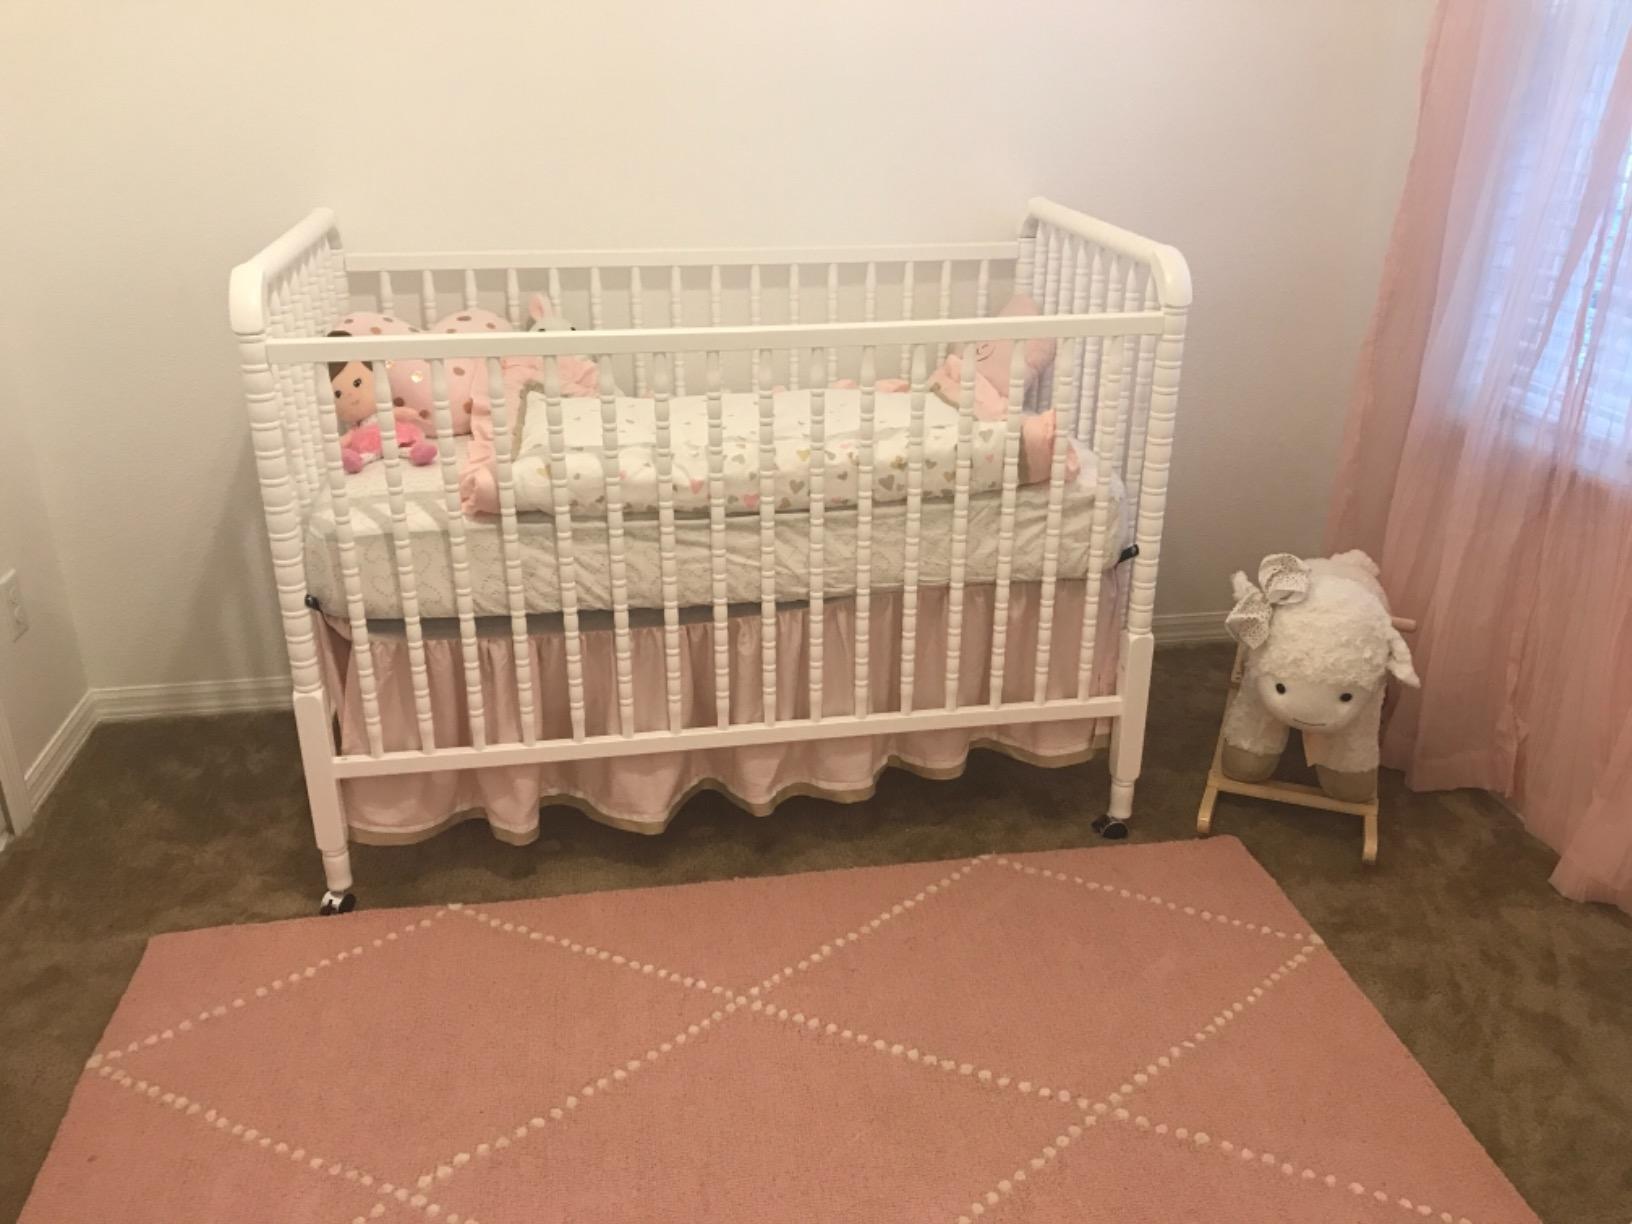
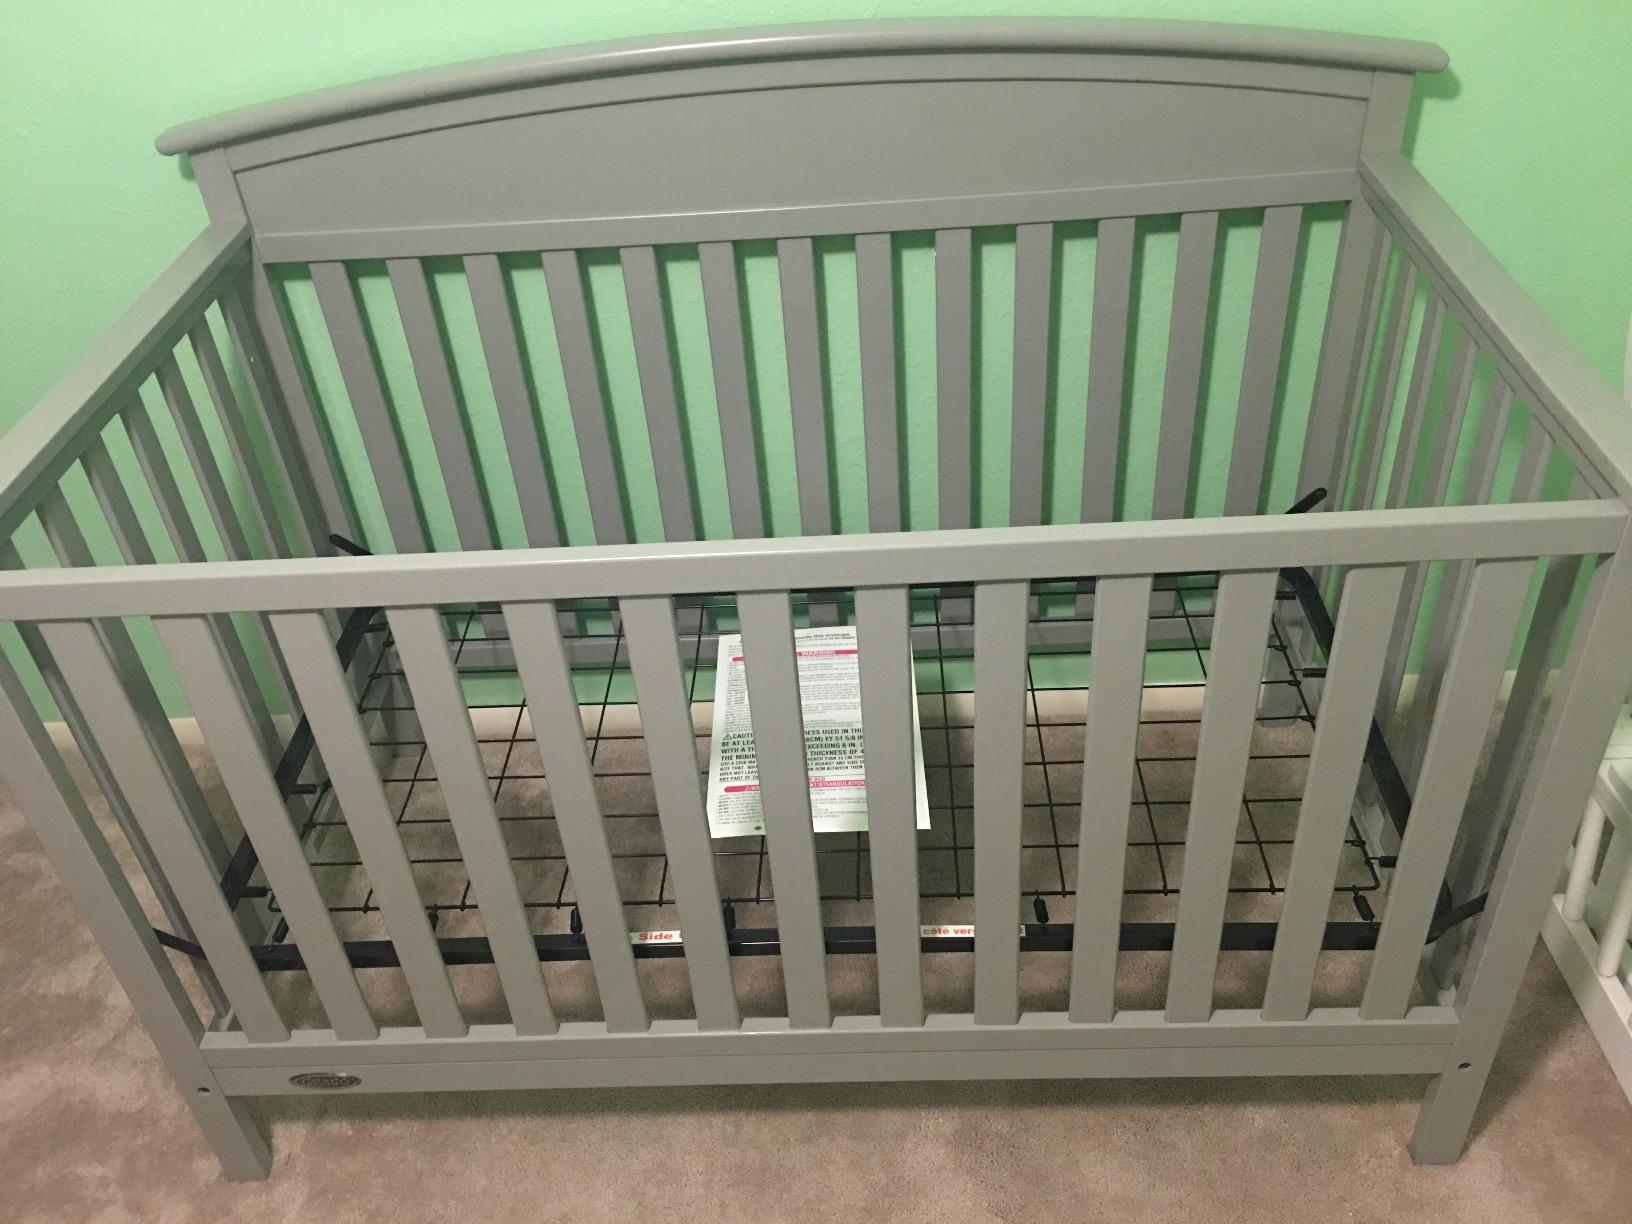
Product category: products_crib
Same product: no